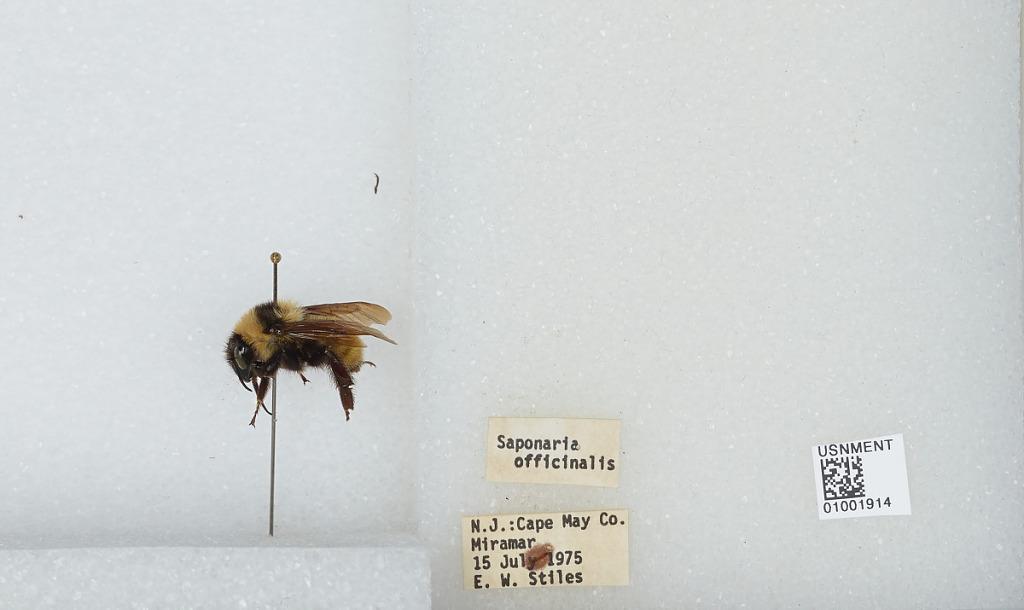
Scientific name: Bombus (Fervidobombus) fervidus fervidus (Fabricius)
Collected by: E. Stiles
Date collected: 1975-7-15
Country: United States
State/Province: New Jersey
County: Cape May
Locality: Miramar